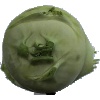
Label: Kohlrabi 1